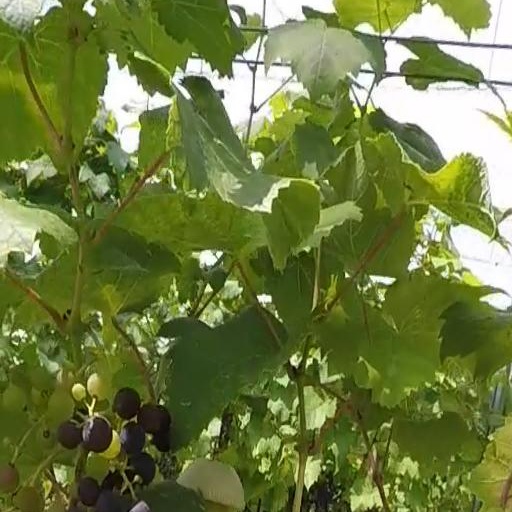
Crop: grape